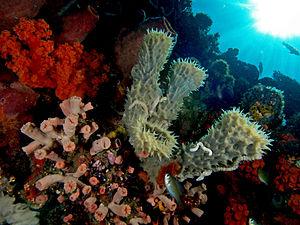
Synaptula est un genre de concombre de mer de la famille des Synaptidae.